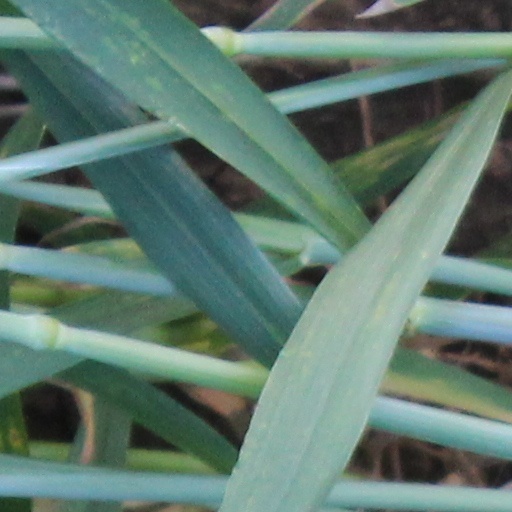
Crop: wheat